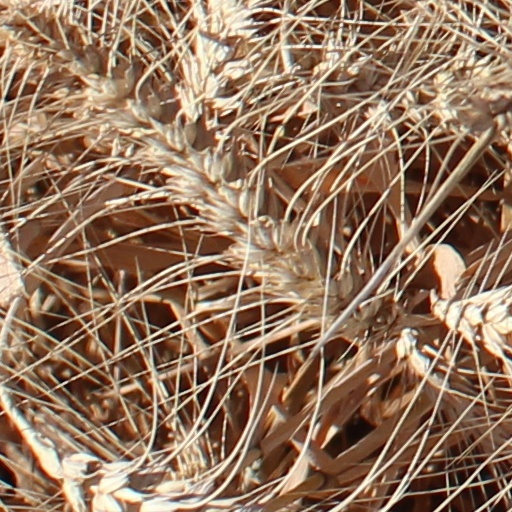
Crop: wheat